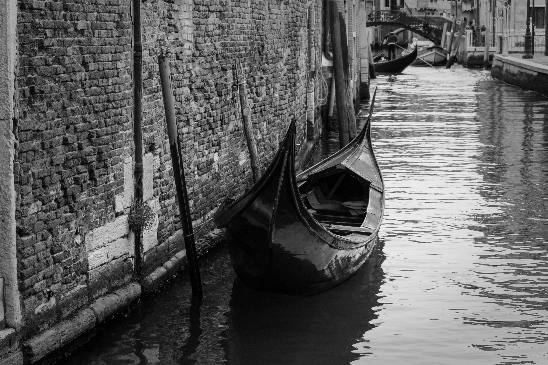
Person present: No